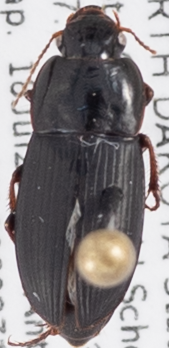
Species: Harpalus opacipennis
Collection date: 2023-07-18
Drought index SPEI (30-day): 0.332
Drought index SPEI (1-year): -0.1
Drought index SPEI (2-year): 1.13